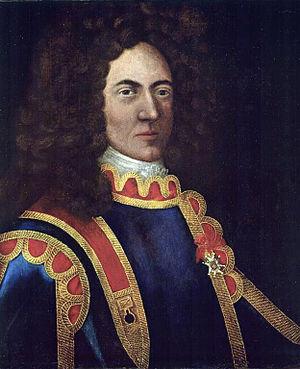
Peinture, Portrait de Jean-Baptiste Hertel de Rouville (1668-1722), Anonyme, Huile sur toile, 65.5 x 54.5 cm
Trois-Rivières est une ville canadienne située au Québec, à l'embouchure de la rivière Saint-Maurice. Elle se trouve sur la rive-nord du fleuve Saint-Laurent, à mi-chemin entre Québec et Montréal. Avec ses 134 413 habitants au dernier recensement en 2016, elle est la ville la plus peuplée de la région administrative de la Mauricie ce qui en fait la capitale régionale. Fondée en 1634, elle est la deuxième plus ancienne ville du Québec. En 2009, la ville de Trois-Rivières est désignée capitale culturelle du Canada.
Le raid sur Salmon Falls, le 27 mars 1690, implique Joseph-François Hertel de la Fresnière et son fils Jean-Baptiste Hertel de Rouville, menant leurs troupes ainsi que les guerriers de la confédération Wabanaki dans le Nouveau-Brunswick pour capturer et détruire l'implantation anglaise de Salmon Falls pendant la Première Guerre intercoloniale, pendant nord-américain de la guerre de la Ligue d'Augsbourg.
Jean-Baptiste Hertel de Rouville est un militaire de la Nouvelle-France.